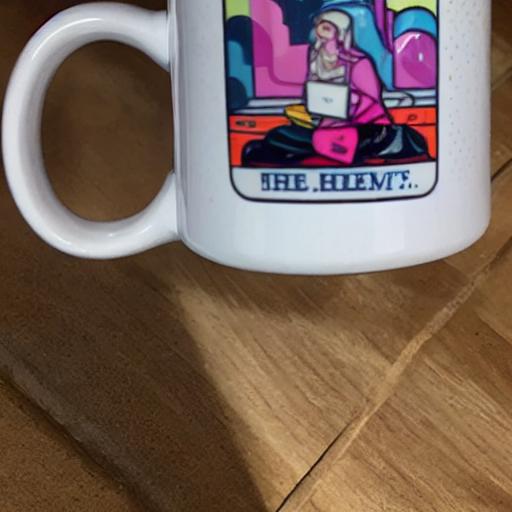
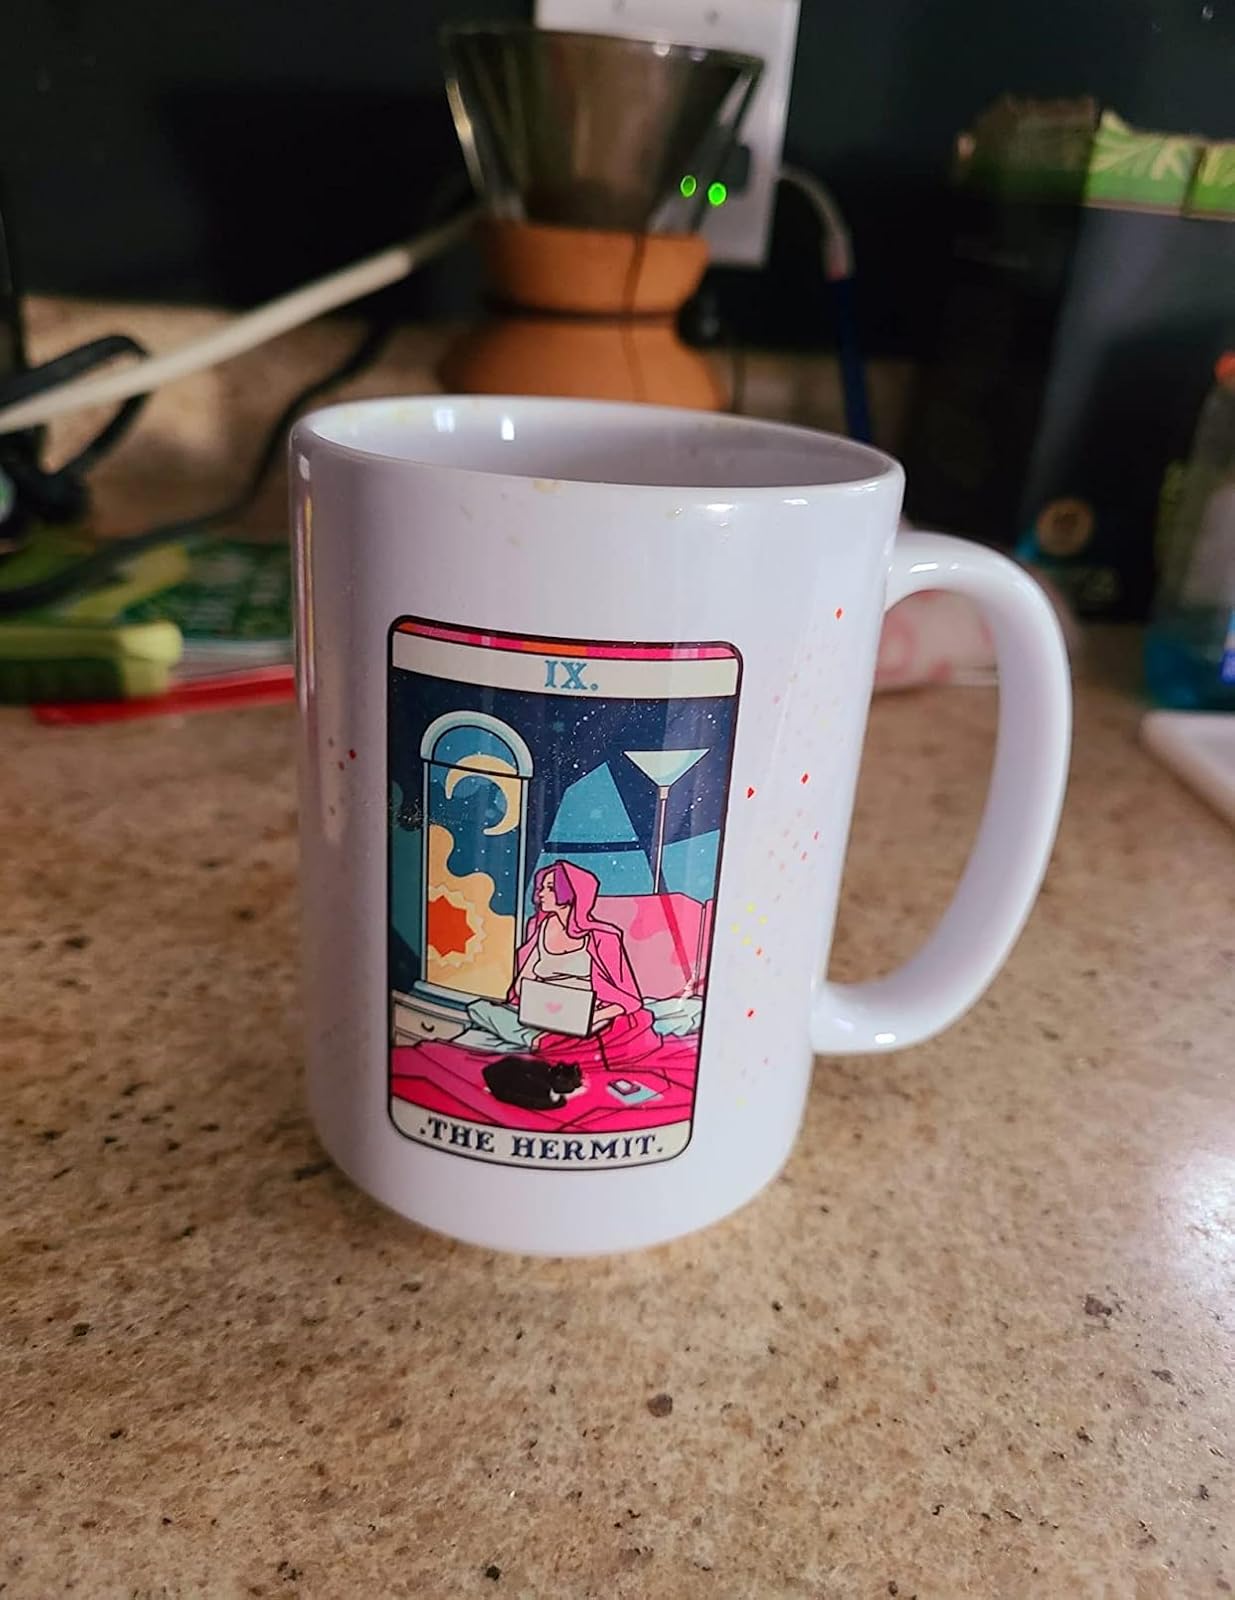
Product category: items_mug
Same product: no